Gateshead and District Tramways Company

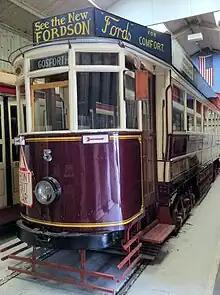
Tramcar 5 at the National Tramway Museum

The Gateshead and District Tramways commenced services on 22 October 1883 with steam-hauled tramcars operating on three routes centred on Gateshead High Street.